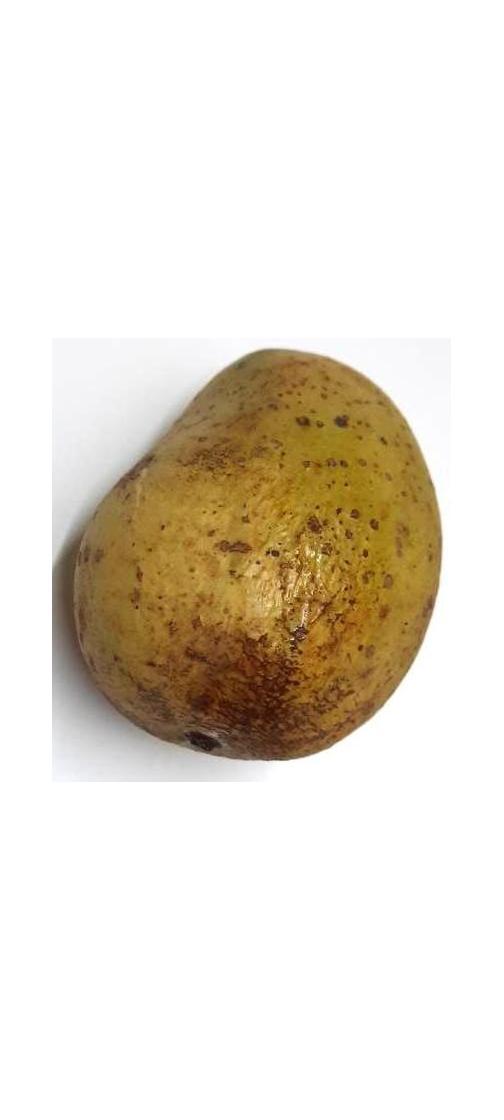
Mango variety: Gourmoti